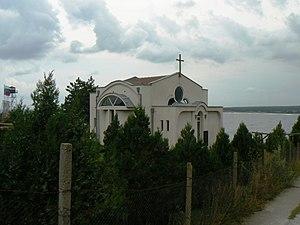
La commune de Tsarévo est située dans le sud-est de la Bulgarie.